Anno uno

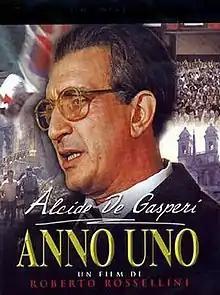

Anno uno (internationally released as Year One and "Italy: Year One") is a 1974 Italian biographical film directed by Roberto Rossellini. The film tells the story of the political reconstruction of post-fascist Italy between 1944 and 1954, seen through the career of Alcide De Gasperi (1881–1954).